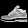
Label: Ankle boot